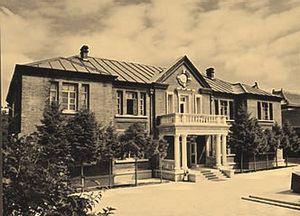
Le musée du palais impérial de l'État mandchou se trouve au Nord-Est de la ville chinoise de Changchun dans la province de Jilin en Mandchourie. Le palais fut une résidence officielle créée par l'armée impériale japonaise pour le dernier empereur de Chine, Puyi, en tant que nouvel empereur de l'État du Mandchoukouo. De nos jours en république populaire de Chine, le site est généralement appelé le « palais et le hall d'exposition de l'empereur marionnette ». Il est classé comme site touristique AAAA par l'office national du tourisme de Chine.